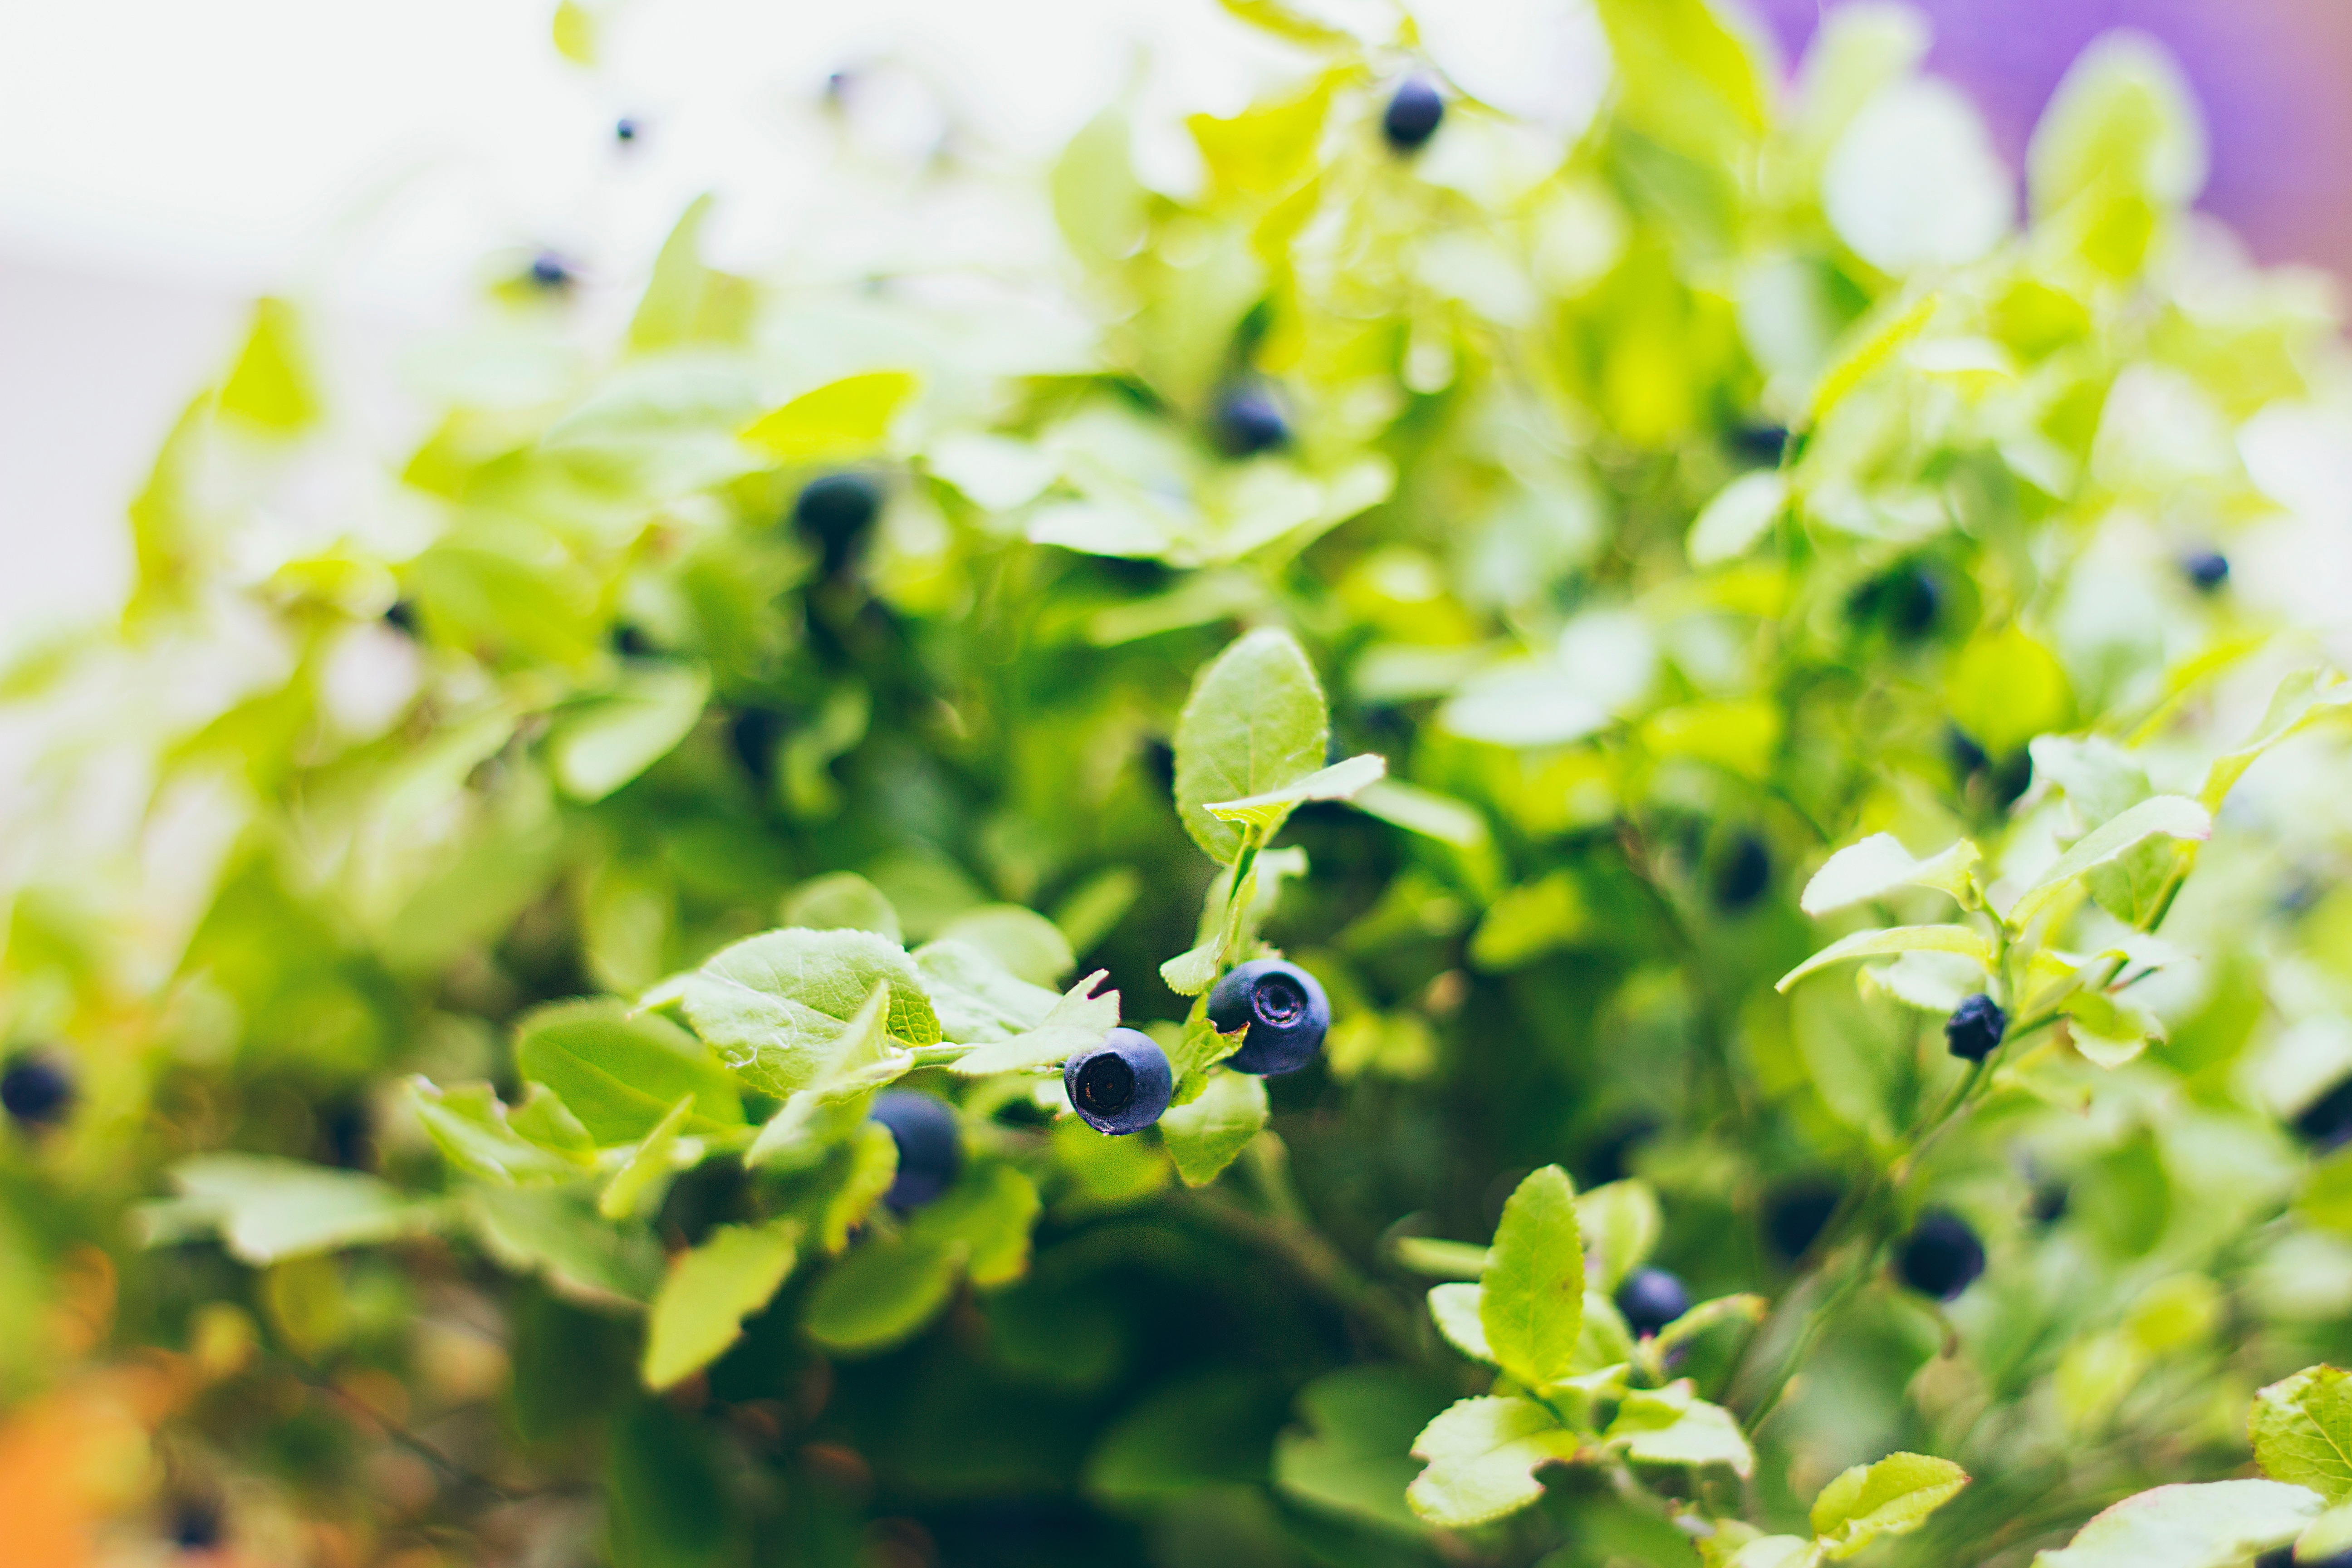
nature, branch, blossom, plant, fruit, berry, leaf, flower, food, green, produce, blueberry, botany, yellow, flora, wildflower, close up, shrub, macro photography, flowering plant, land plant